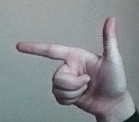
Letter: yaa